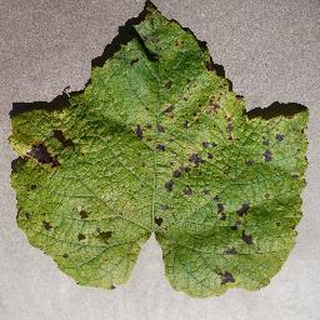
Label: grape_leaf_blight